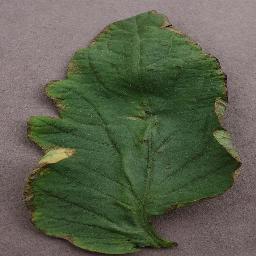
Label: Tomato___Bacterial_spot